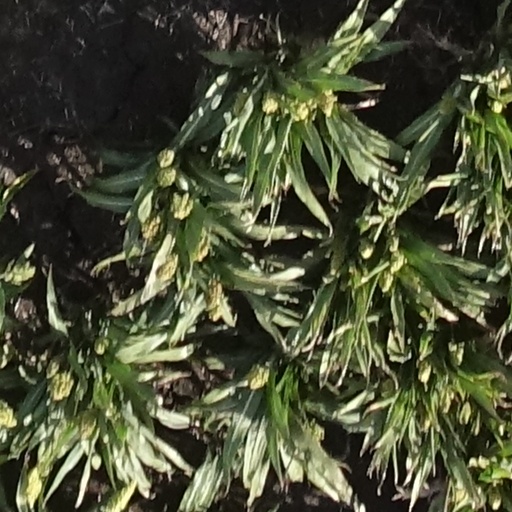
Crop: sorghum